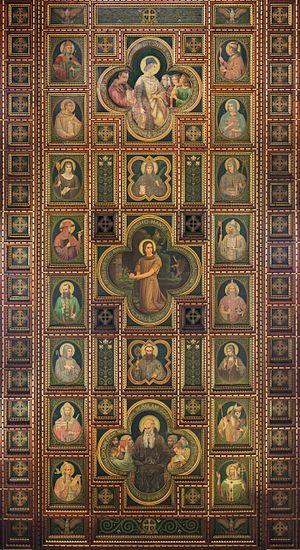
L'abbaye Notre Dame de L'Assomption, plus connu comme Monastère Saint-Benoît de São Paulo est une abbaye bénédictine du centre historique de São Paulo fondée en 1598 et appartenant à la congrégation bénédictine brésilienne au sein de la confédération bénédictine. Son église, plus connu comme abbatiale érigée en basilique mineure en 1922 est dédiée à Notre-Dame de l'Assomption. Ses chants grégoriens sont réputés. Les bâtiments monastiques et l'église ont été reconstruits entre 1910 et 1914.